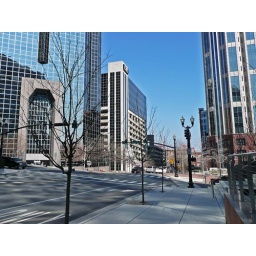
A sidewalk and street illuminated by reflections from the glass facades around them. Taken by my son Andy in Nashville.